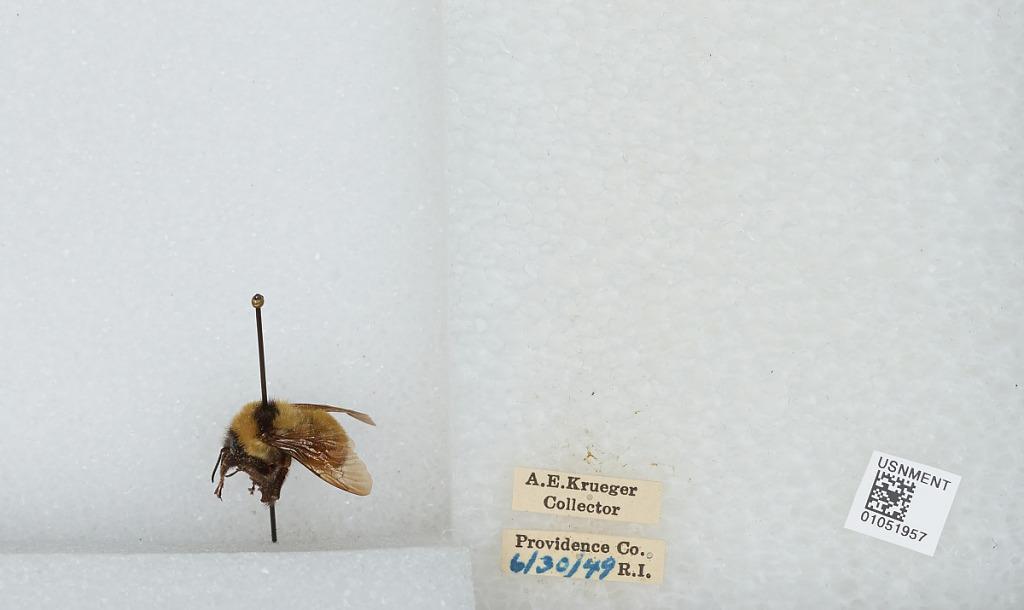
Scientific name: Bombus sp.
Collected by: A. Krueger
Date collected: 1949-6-30
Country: United States
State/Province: Rhode Island
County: Providence
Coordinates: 41.87, -71.58